WKAA

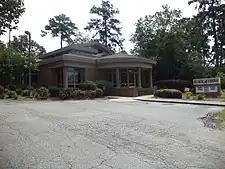
Black Crown Media Studios

The station went on the air as WDMG-FM on March 6, 1978. On September 10, 2004, the station changed its call sign to the current WKAA.